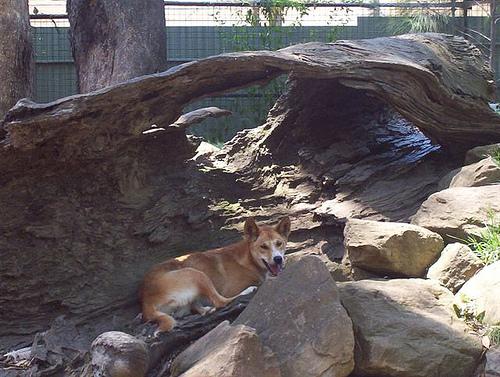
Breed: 217-n000079-dingo